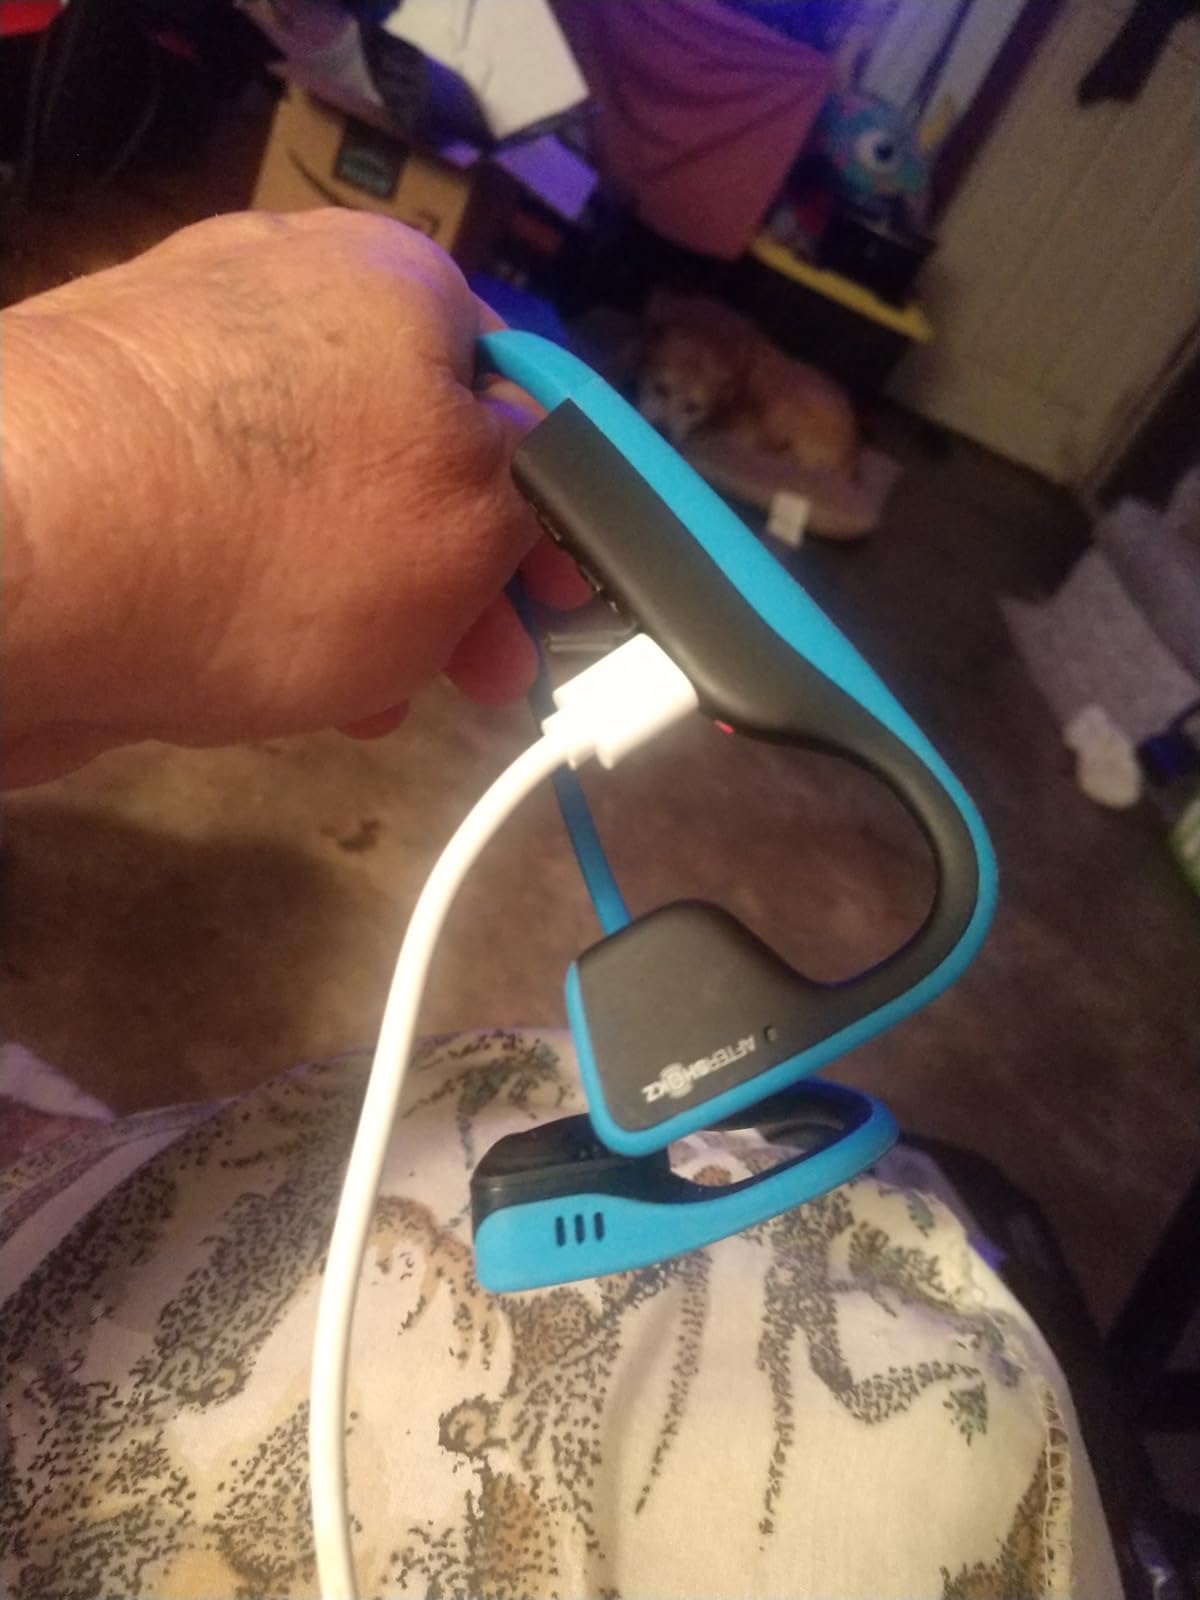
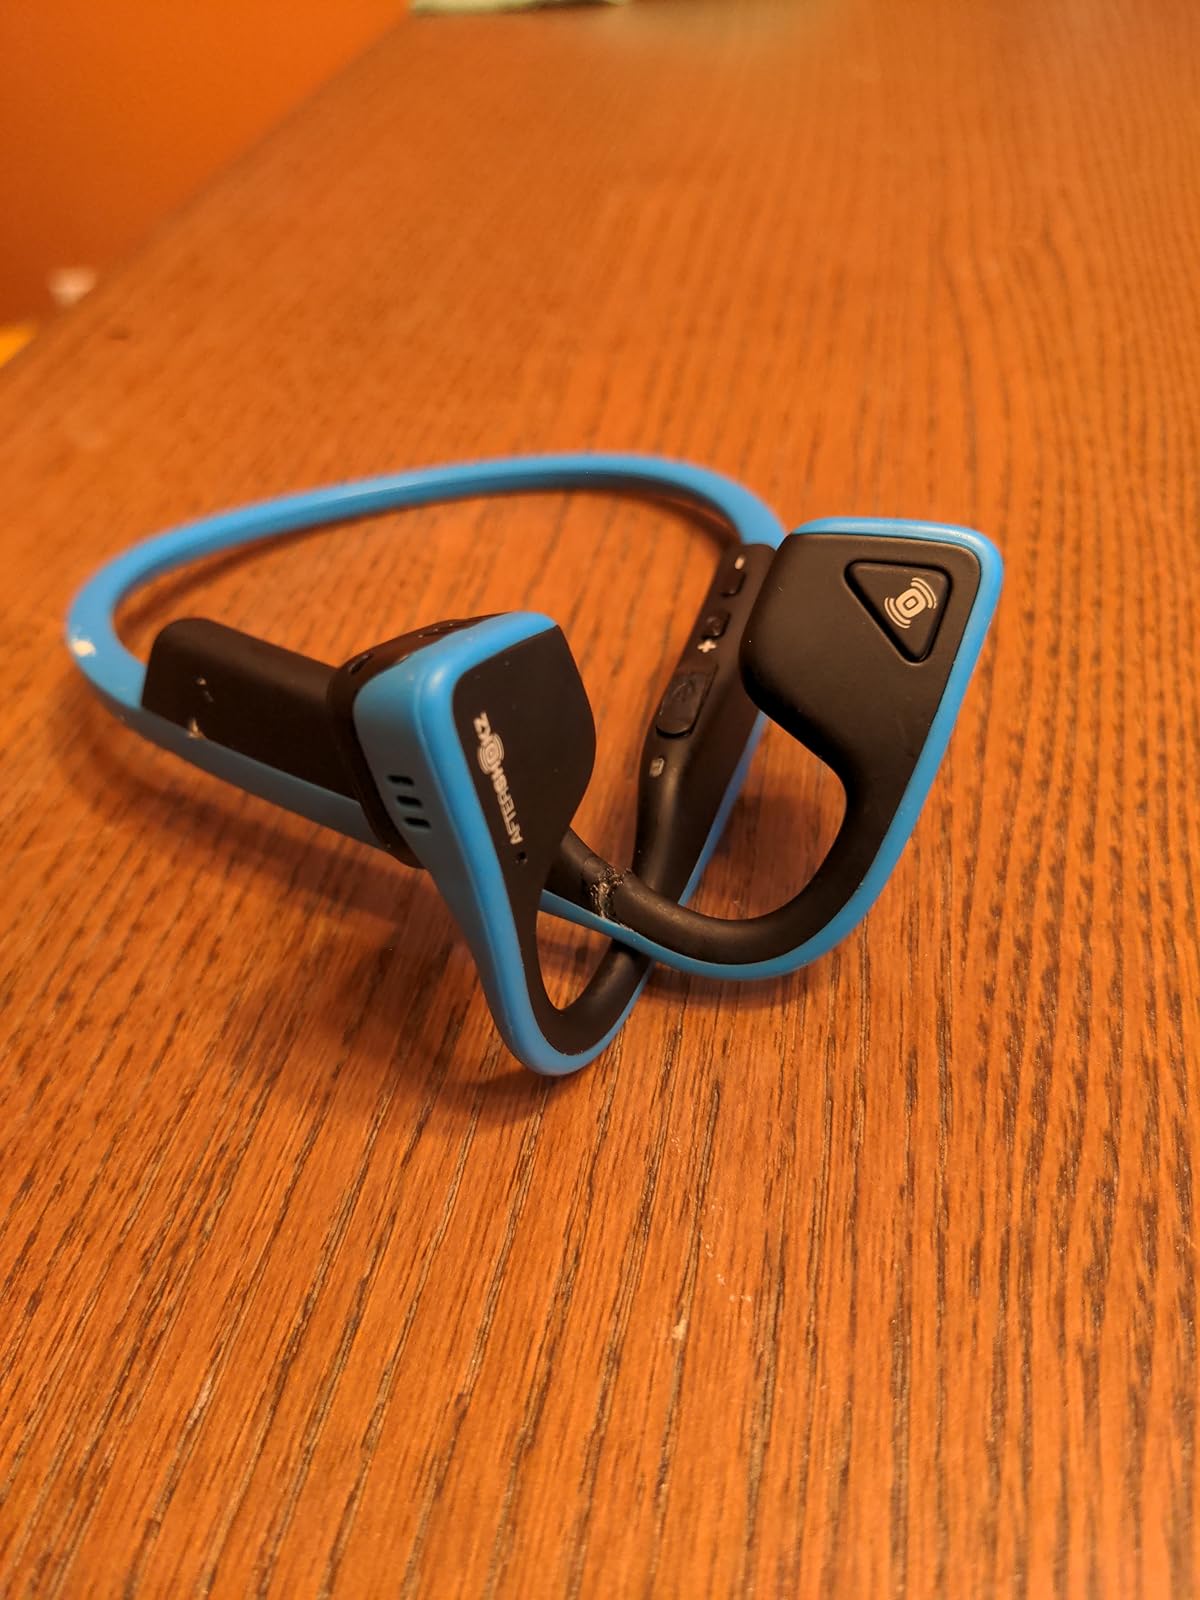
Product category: headphones
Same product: yes